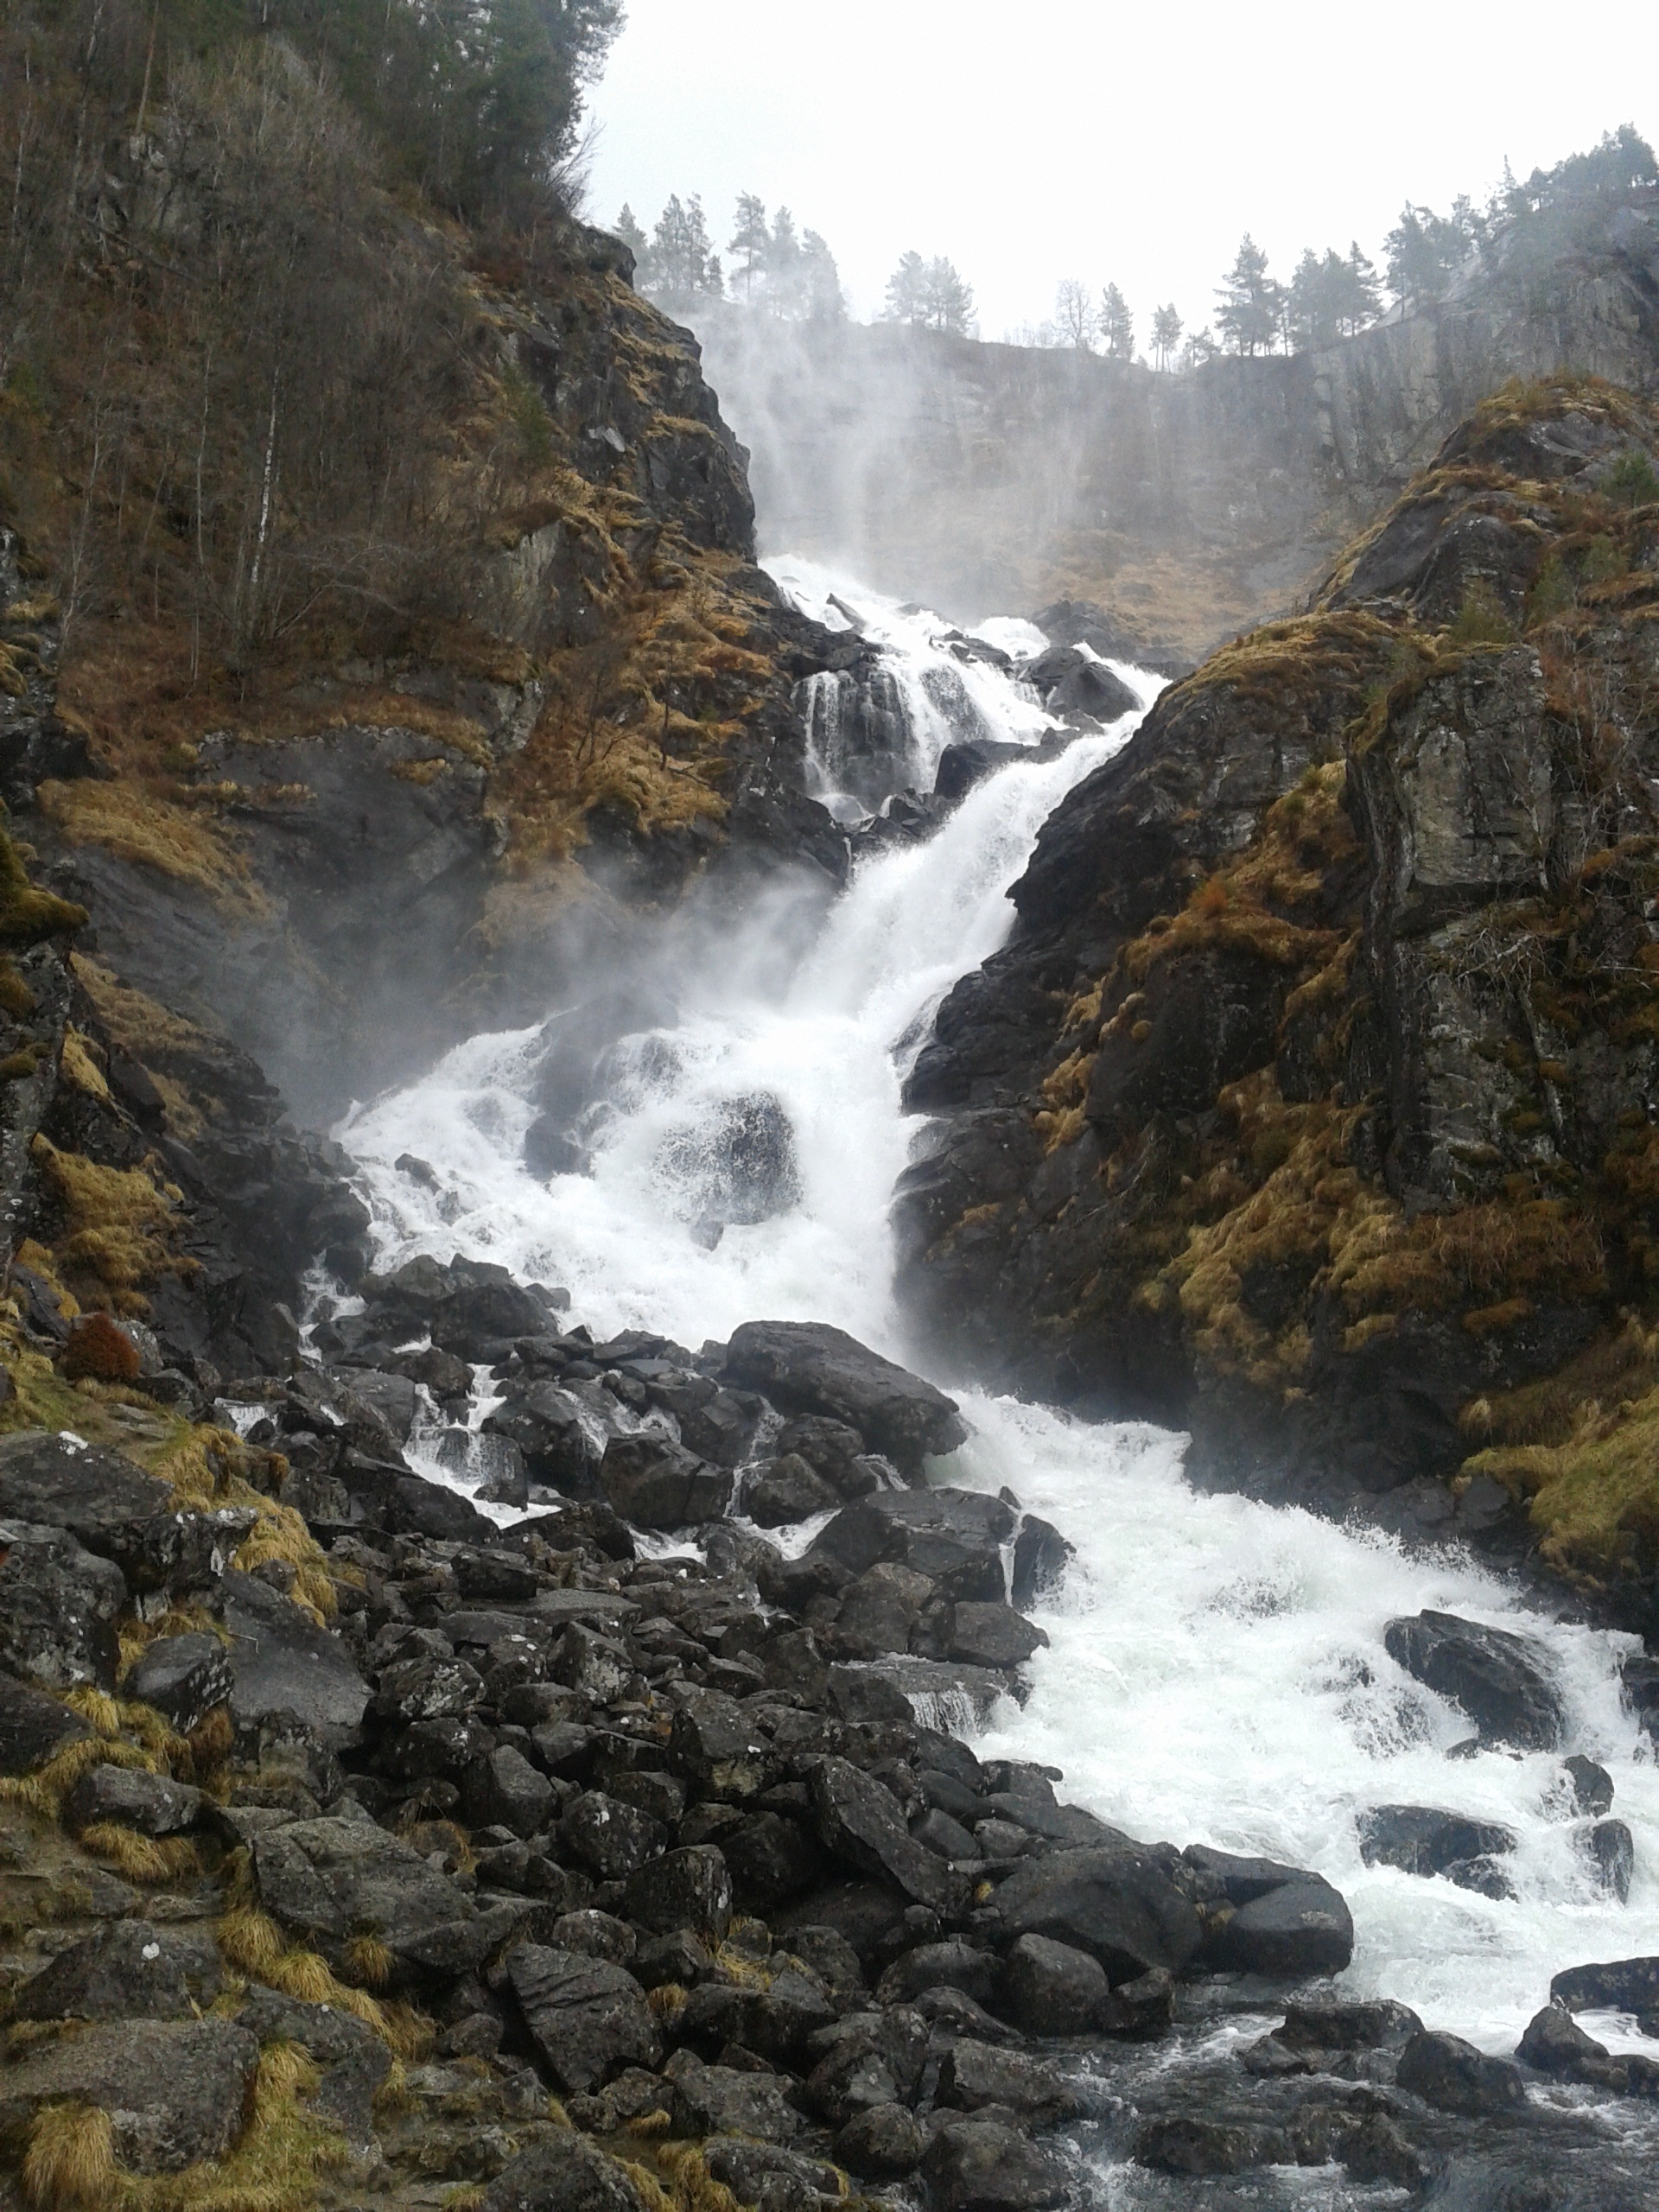
landscape, sea, coast, water, nature, rock, waterfall, mountain, stream, rapid, fjord, body of water, wasserfall, water feature, norway, geological phenomenon